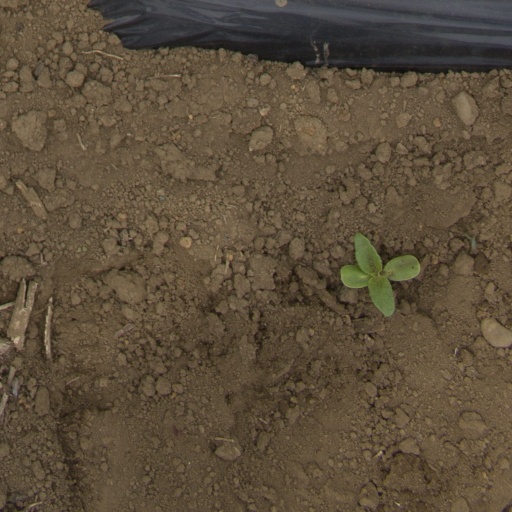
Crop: Jerusalem artichoke